Leon Trotsky

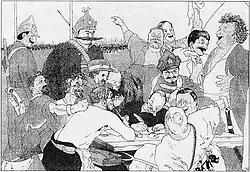
Leon Trotsky (centre, with pen) with Soviet leaders writing a letter of defiance to British Foreign Secretary Lord Curzon in 1923. Painting by an unknown artist, parodying Ilya Repin's "Reply of the Zaporozhian Cossacks".

In late 1921, Lenin's health deteriorated. He suffered three strokes between 25 May 1922 and 9 March 1923, causing paralysis, loss of speech, and eventual death on 21 January 1924. With Lenin increasingly sidelined, Stalin was elevated to the new position of Central Committee General Secretary in April 1922. Zinoviev and Lev Kamenev formed a triumvirate ("troika") with Stalin to prevent Trotsky, publicly number two and Lenin's heir presumptive, from succeeding Lenin.